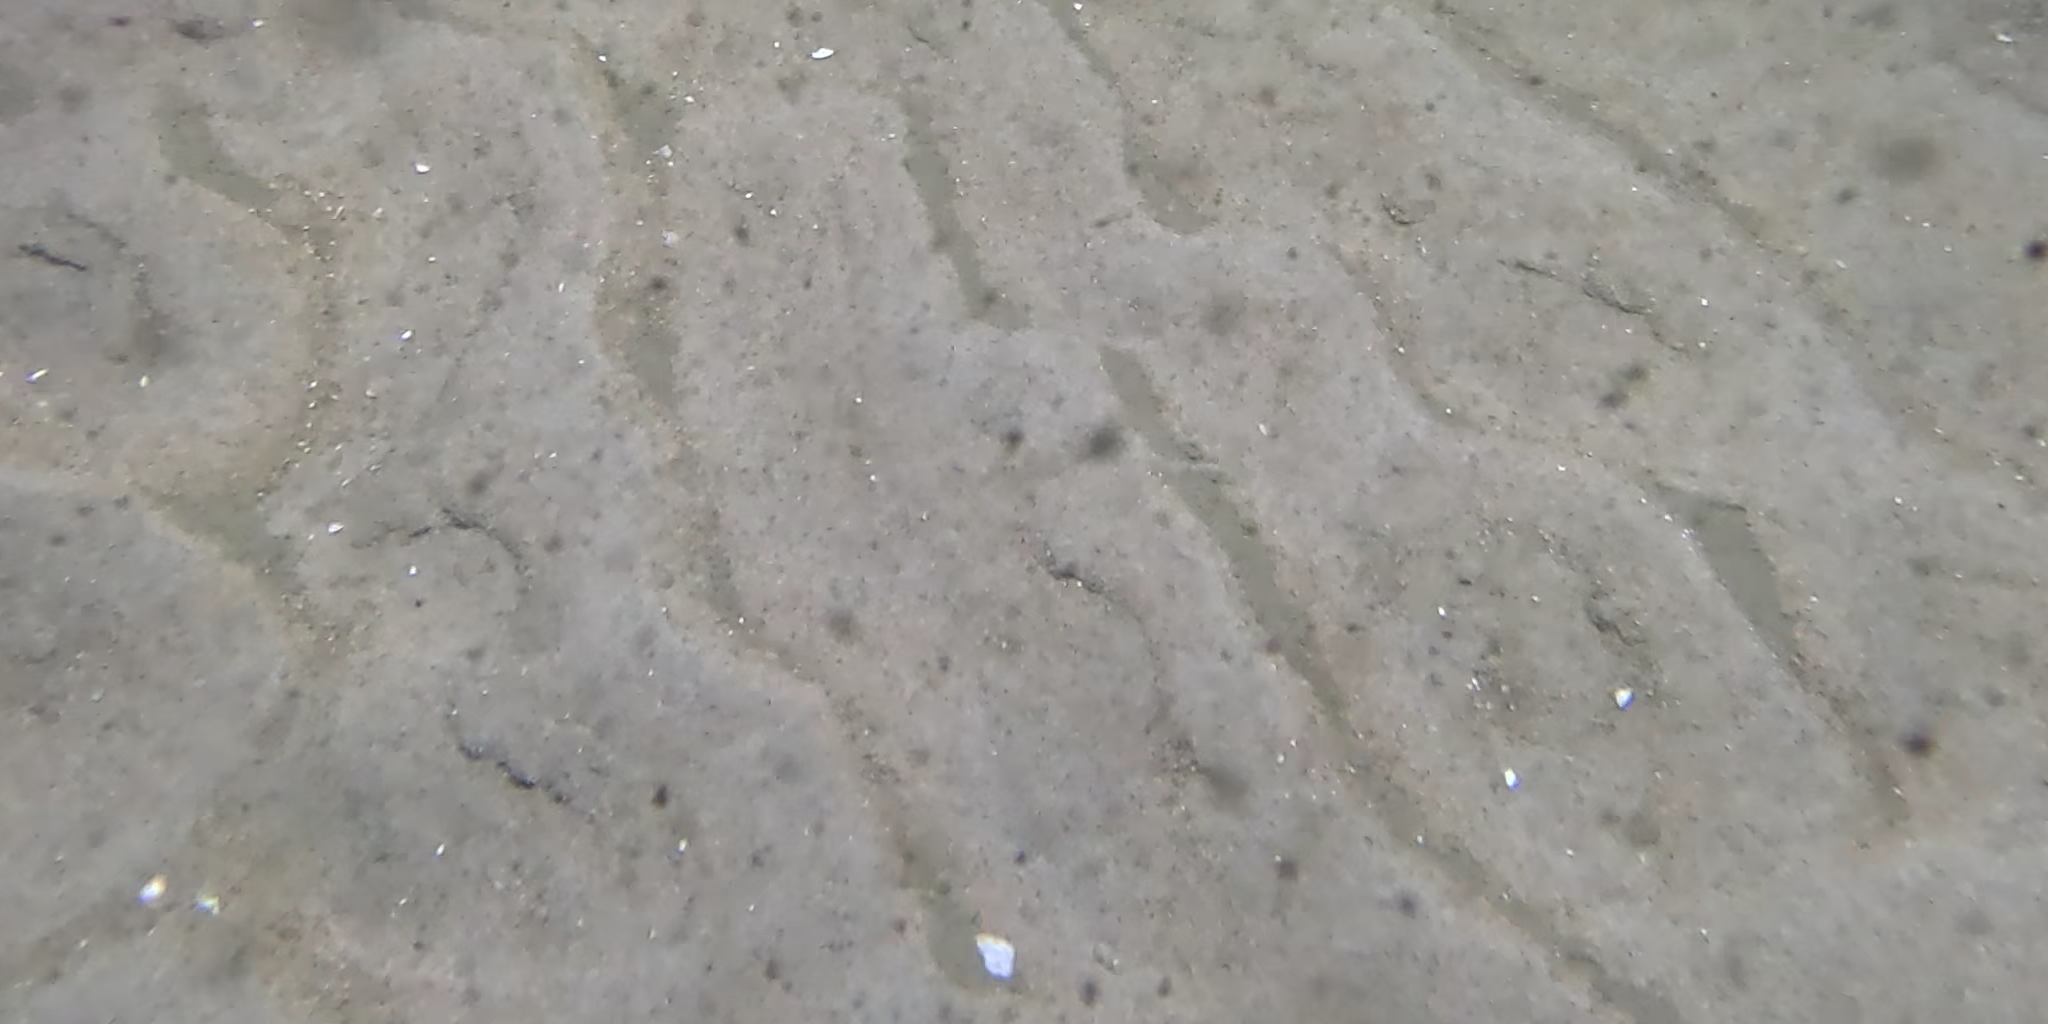
Seabed habitat: sand